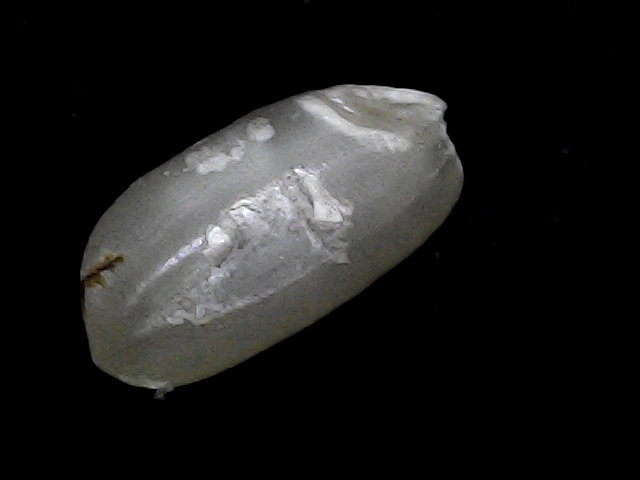
Rice variety: BD33